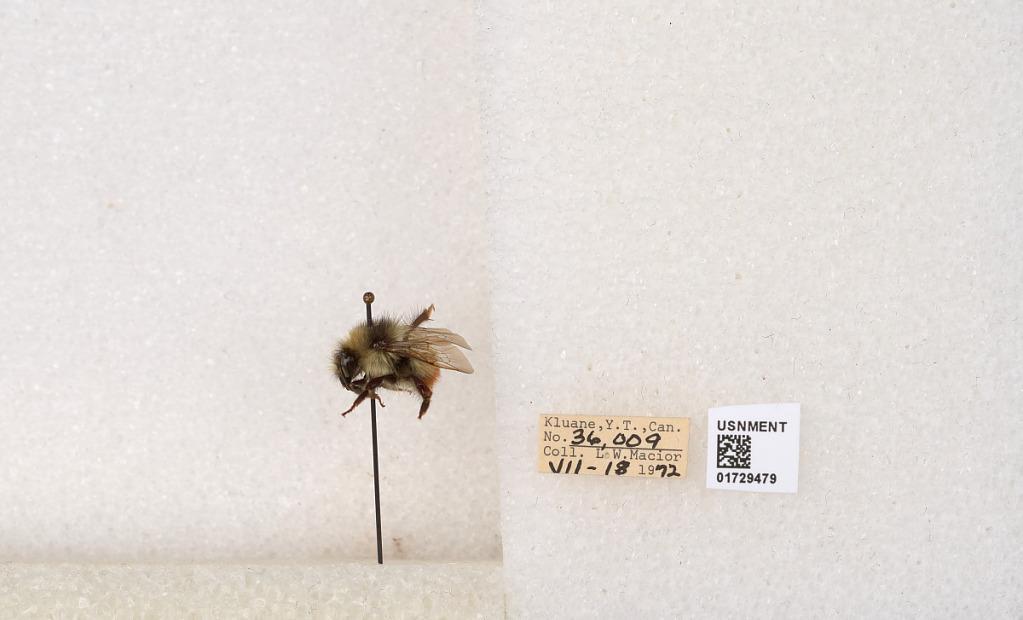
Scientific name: Bombus flavifrons Cresson
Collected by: L. Macior
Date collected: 1972-7-18
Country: Canada
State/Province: Yukon Territory
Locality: Kluane National Park and Reserve
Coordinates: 60.7493, -139.504